Young Street Bridge (Aberdeen, Washington)

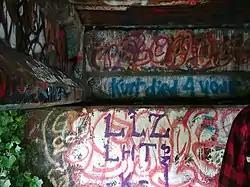
Graffiti under the bridge

Young Street Bridge is a bridge in North Aberdeen, Washington. It covers a brief span along the Wishkah River, carrying a north/south-bound thoroughfare which connects the City of Aberdeen with the North Aberdeen neighborhood and other outlying communities.